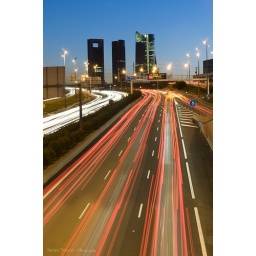
Another car trails in Madrid at the blue hourNikon D300Nikkor AF-S NIKKOR 24-70mm 1:2.8G EDF 16Exposure 15 seconds